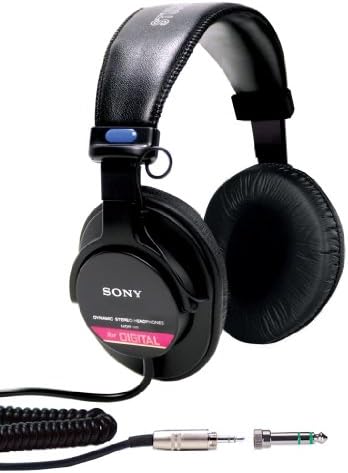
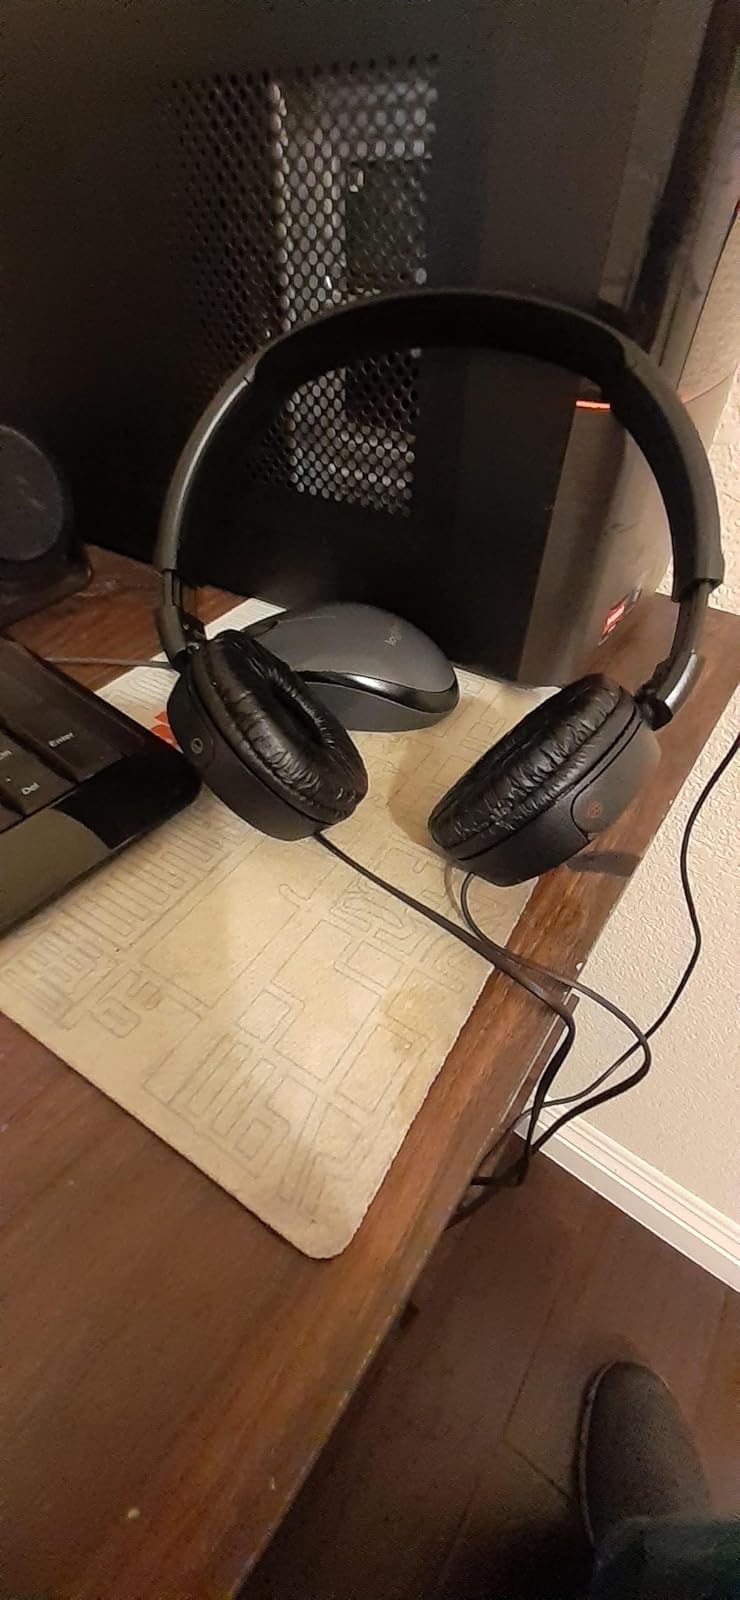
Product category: headphones
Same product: no